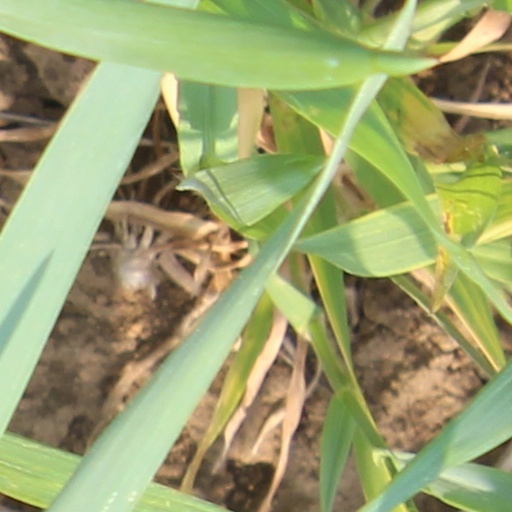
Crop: wheat